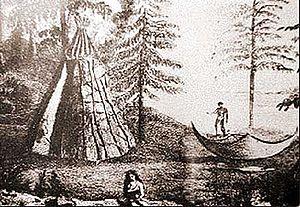
Figuration imginaire d'un camp béothuk, dessiné par le Major John Cartwright.
Les Béothuks sont les habitants autochtones de l’actuelle région de Terre-Neuve au Canada, lors de l'invasion européenne au XVᵉ siècle. Le peuple est officiellement déclaré éteint en tant que groupe ethnique distinct en 1829 avec le décès de Shanawdithit, la dernière survivante répertoriée.
Terre-Neuve est une grande île située au large de la côte atlantique de l'Amérique du Nord. Elle fait partie du territoire de la province canadienne de Terre-Neuve-et-Labrador ; la capitale de la province, Saint-Jean, se trouve sur l'extrémité est de l'île, le point le plus oriental de l'Amérique du Nord. Ce territoire est devenu une province canadienne en 1949.
Cet article traite des événements qui se sont produits durant l'année 1769 au Canada.